The Big Shot Chronicles

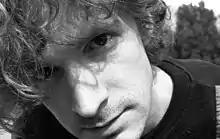
Scott Miller, 1985, from cover shoot for Game Theory LP "The Big Shot Chronicles". (Photo: Robert Toren)

Calling the song "a marvelously oblique closer" to the album, Mason wrote:"Like a Girl Jesus" starts as a nearly solo performance, just Scott Miller's hushed vocals and electric guitar against a backdrop of Suzi Ziegler's almost subliminal bass part and occasional random keyboard and percussion sounds. The tension builds throughout the song, Miller's vocals getting closer to a Chris Bell strangled whine than at any other point in his career, until, with less than a minute to go, drummer Gil Ray and keyboardist Shelley LaFreniere finally burst in to drive the song home '70s-prog-ballad style, complete with busy tom-tom rolls and a seemingly tongue-in-cheek bombastic quality.